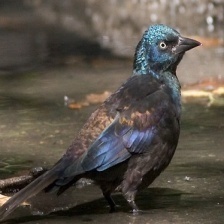
Species: COMMON GRACKLE
Scientific name: QUISCALUS QUISCULA